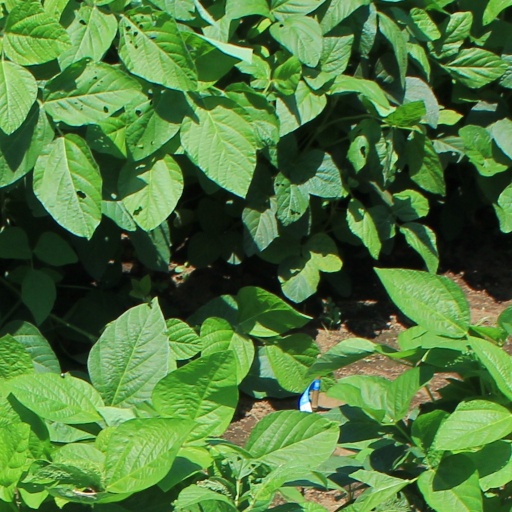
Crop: soybean